Robert Graves (engraver)

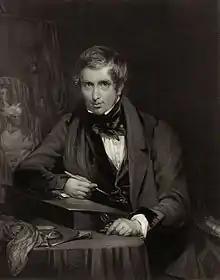
Robert Graves, 1835 mezzotint by John Richardson Jackson, his only pupil, after Robert William Buss

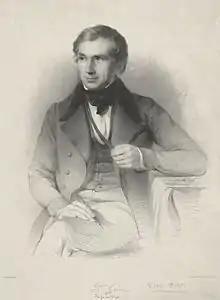
Robert Graves, lithograph by Thomas Fairland

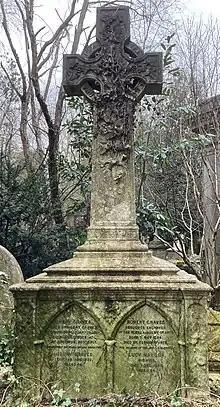
Graves family vault in Highgate Cemetery

He was born in Tottenham Court Road on 7 May 1798; his father and grandfather, both Robert Graves, were printsellers in London. He became in 1812 a pupil of John Romney, the line engraver, and at the same time studied in the life school in Ship Yard, Temple Bar. He executed in pen and ink facsimiles of rare prints on commissions from collectors. Before long he decided to concentrate on engraving.